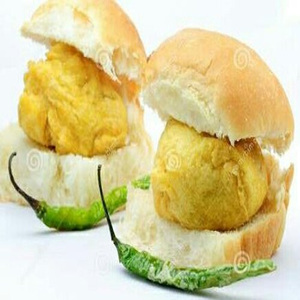
Dish: vadapav